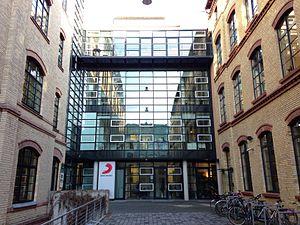
Four Music est un label discographique allemand, situé à Berlin. Il est fondé en 1996 par les membres du groupe de hip-hop Die Fantastischen Vier. Ils signent plusieurs grands noms du hip-hop, reggae ou R&B allemand. 2004 est une année particulièrement importante pour le label, car sortent cette année-là le premier album de Max Herre, Confidence de Gentleman, ainsi que Viel des Fantastischen Vier, tous trois très bien classés dans les classements allemands. En juillet 2005, le major Sony BMG rachète 50 % des parts de la société. Au départ situé à Stuttgart, le siège est maintenant situé dans le quartier de Berlin-Kreuzberg.